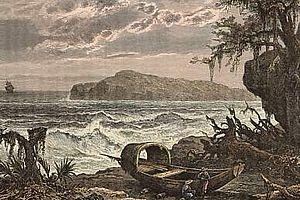
Gravure du XVIII° représentant l'ile de la tortue vue de l'embouchure des 3 rivières
Michel Etchegorria dit Michel le Basque est un flibustier labourdin, pirate français originaire du Royaume de Navarre au Sud-Ouest de la France, et compagnon de François L'Olonnais.
L'île de la Tortue est nommée ainsi parce que les Espagnols l'avait baptisée « Tortuga de mar » du fait de sa forme. Elle est le premier territoire de Saint Domingue colonisé par la France, les Espagnols étant fortement présents sur l'île principale, et faiblement présents sur la Tortue. L'histoire coloniale de la Tortue comporte deux grandes périodes, les XVIIᵉ et XVIIIᵉ siècles. Le XVIIᵉ siècle est l'âge d'or de la flibuste dont la Tortue devient la capitale régionale. Le XVIIIᵉ siècle est marqué par un déclin relatif, face à la Grande Île devenue française par le traité de Ryswick en 1697. L'île de la Tortue sert alors surtout de refuge pour la qualité de son climat réputé sain, et pour sa sécurité lors de la période révolutionnaire haïtienne.